The Nautch Girl

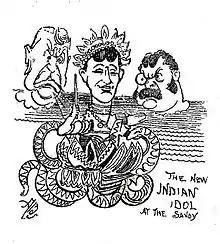
Solomon (c), with Gilbert (l) and Sullivan irate at his success at the Savoy

The Nautch Girl, or, The Rajah of Chutneypore is a comic opera in two acts, with music by Edward Solomon, a book by George Dance, and lyrics by Dance and Frank Desprez. It opened on 30 June 1891 at the Savoy Theatre, managed by Richard D'Oyly Carte, and ran until 16 January 1892, for a respectable 200 performances, and then Carte toured the piece in the British provinces and colonies.